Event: Nepal Earthquake
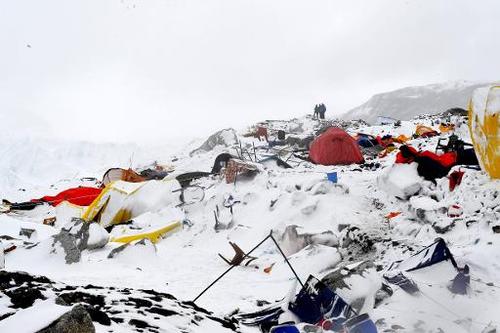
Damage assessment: no_damage